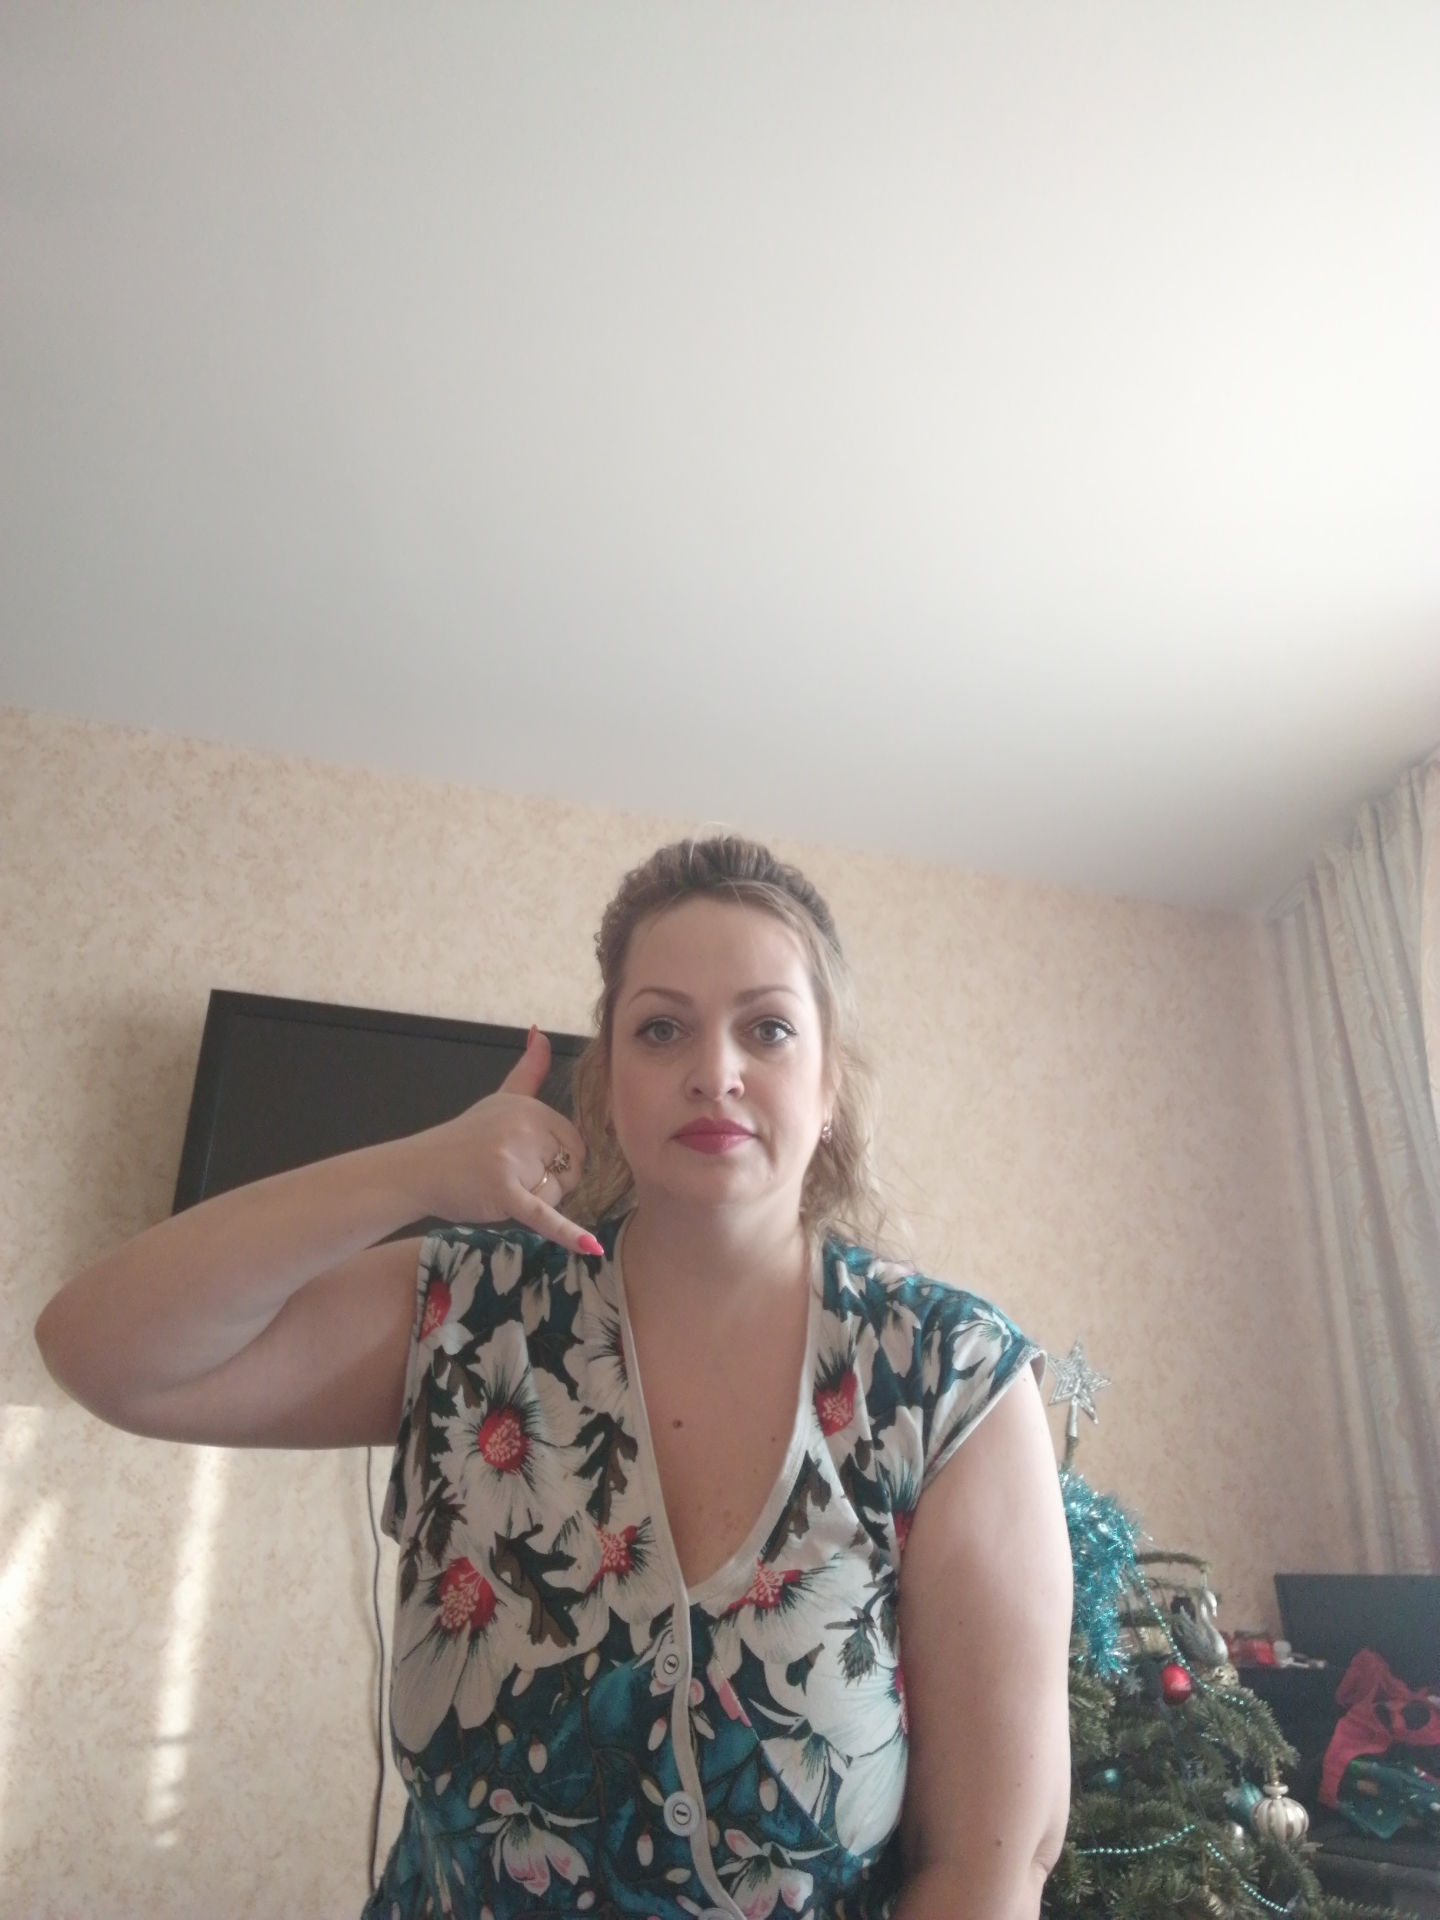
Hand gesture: call